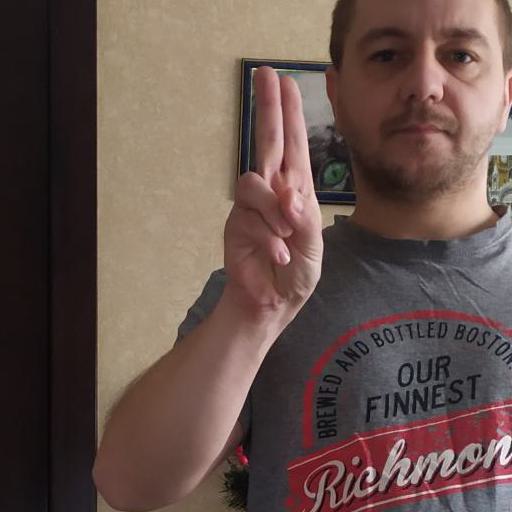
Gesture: two_up